Bruce Wayne (DC Extended Universe)

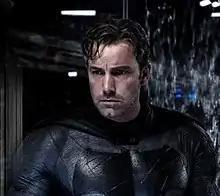
Ben Affleck as Batman in "Batman v Superman: Dawn of Justice" (2016)

Bruce Wayne, also known by his superhero vigilante alias Batman, is a fictional character in the DC Extended Universe (DCEU), based on the DC Comics character of the same name. The character was portrayed by Ben Affleck in Zack Snyder's 2016 superhero film "", the 2017 film "Justice League" (as well as its 2021 director's cut), "Suicide Squad" (2016), and "The Flash" (2023). Fans nicknamed this iteration of the character "Batfleck", a portmanteau of "Batman" and "Affleck". In the films' universe, Bruce had already been active as Batman for twenty years before the emergence of Superman, and despite being initially at odds with him to the point of paranoia and anger, Batman comes to appreciate the former, starting the Justice League in his honor after Superman's sacrifice to stop Doomsday. The Justice League, under Wayne's leadership, fights to prevent Steppenwolf from collecting the three Mother Boxes and destroying Earth alongside his master Darkseid, eventually resurrecting Superman to aid in their collective efforts.